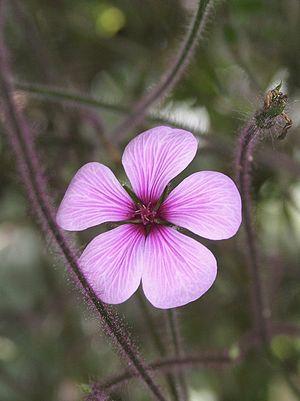
Établissement public, scientifique et technique, le Conservatoire botanique national de Brest travaille pour préserver la diversité végétale sauvage de l’ouest de la France et des hauts lieux de biodiversité mondiaux.